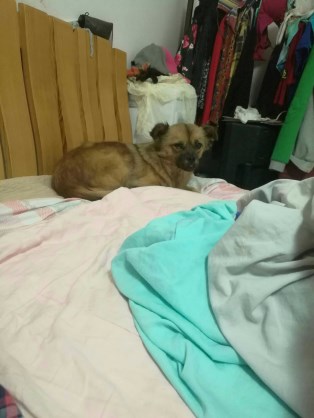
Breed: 3336-n000121-chinese_rural_dog